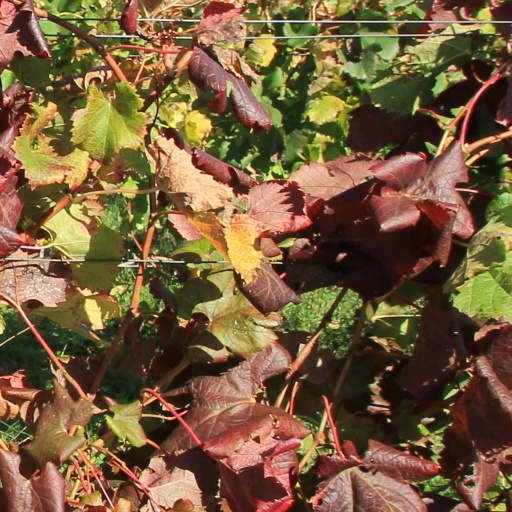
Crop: grape